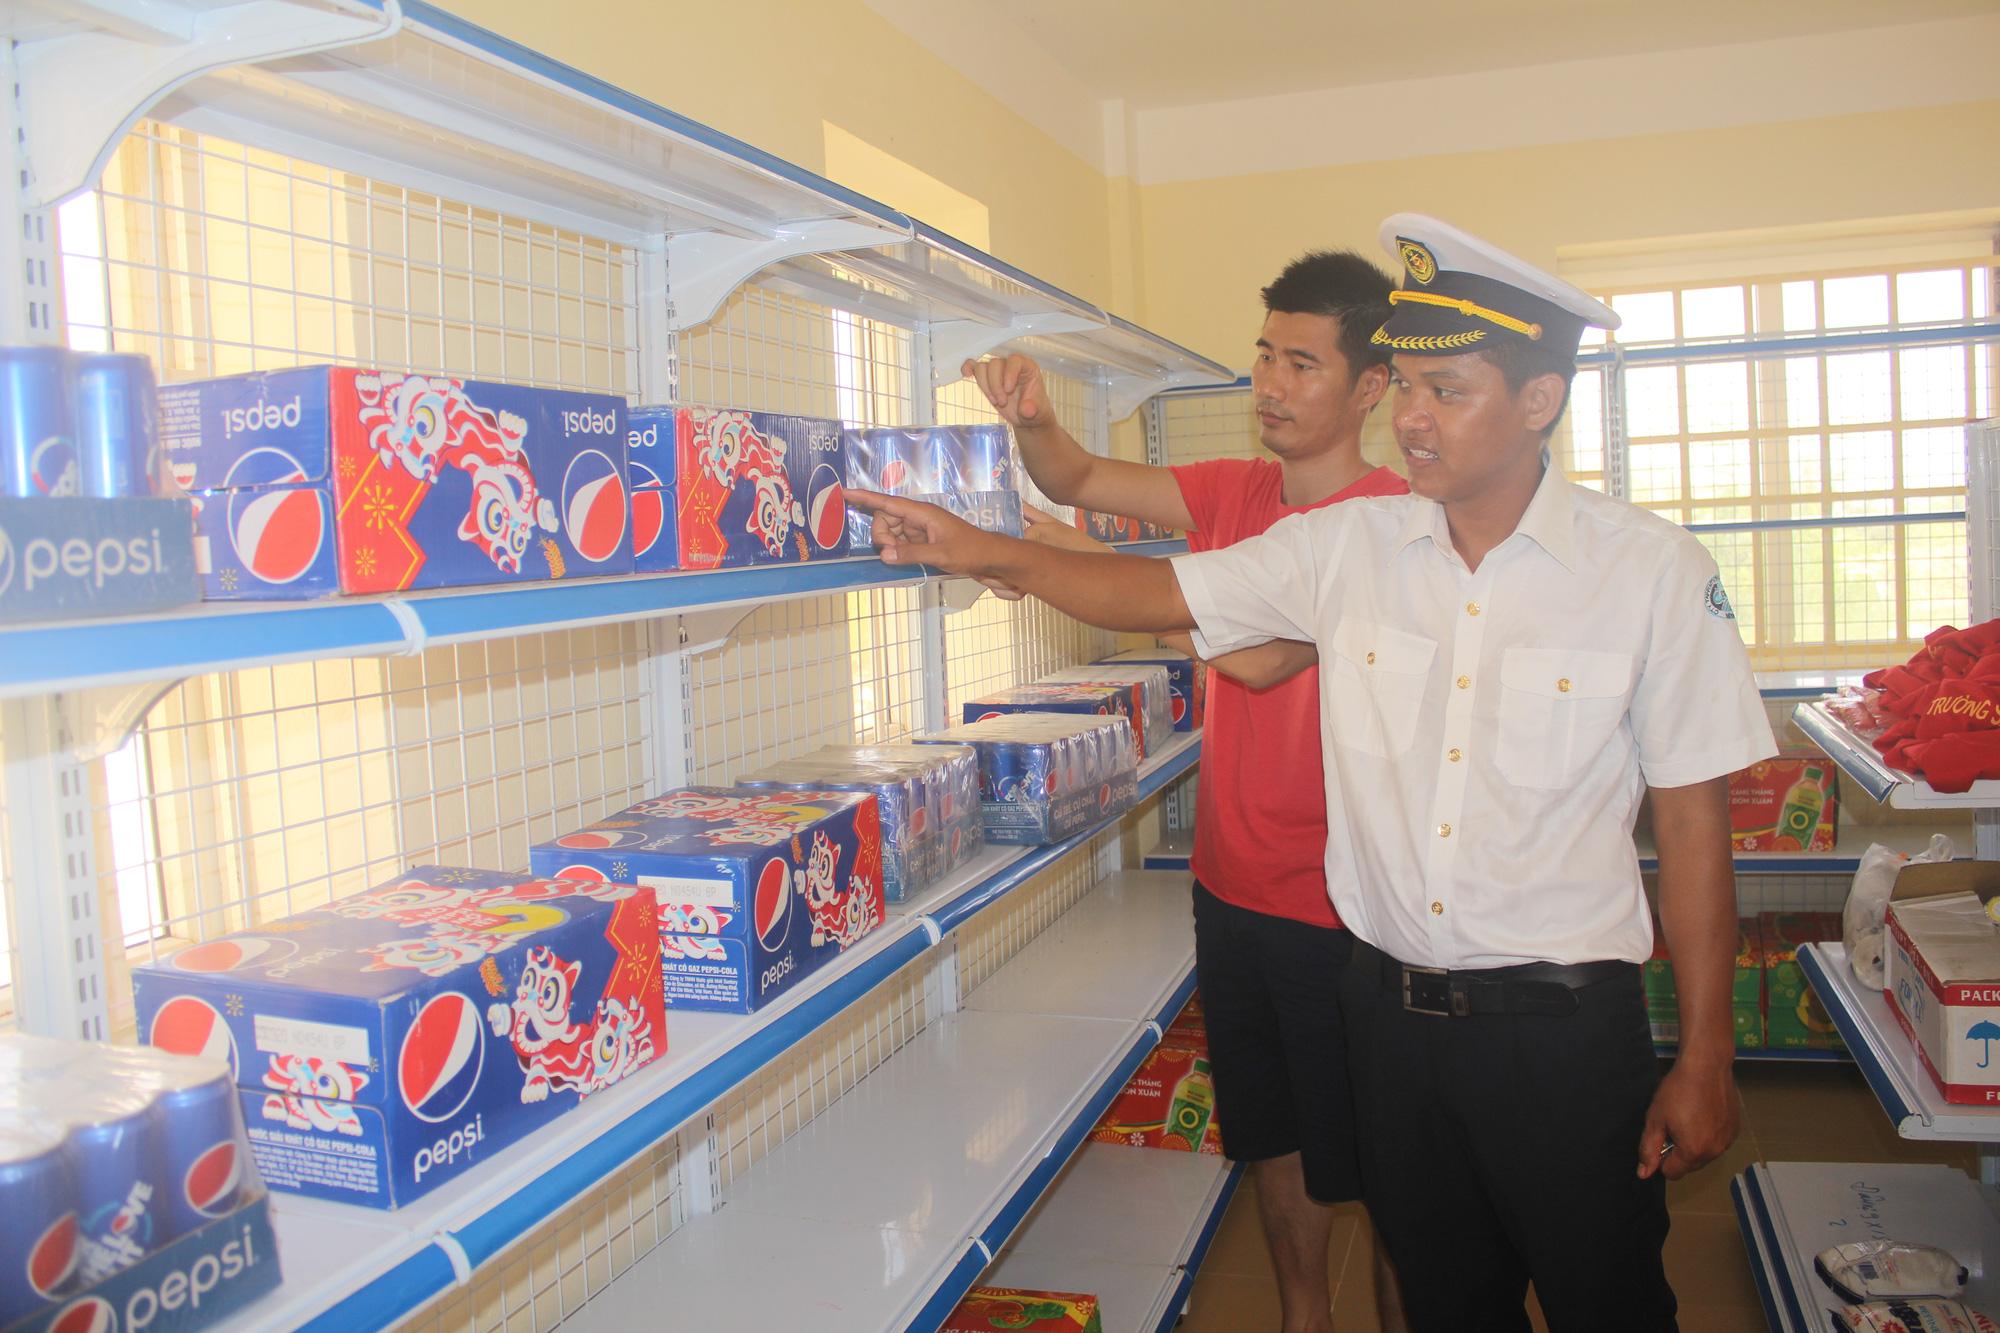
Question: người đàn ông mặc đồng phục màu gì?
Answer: người đàn ông mặc đồng phục màu trắng